List of 1948 Winter Olympics medal winners

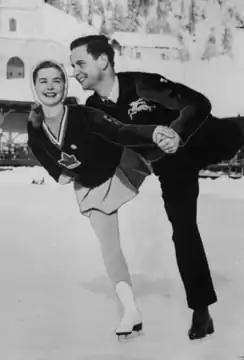
Barbara-Ann Scott of Canada and Hans Gerschwiler of Switzerland practice pairs figure skating before competition.

The 1948 Winter Olympics, officially known by the International Olympic Committee as the "V Olympic Winter Games", were a multi-sport event held in St. Moritz, Switzerland, from January 30 through February 8, 1948. A total of 669 athletes representing 28 National Olympic Committees (NOCs) participated at the Games in twenty two events across eight disciplines.